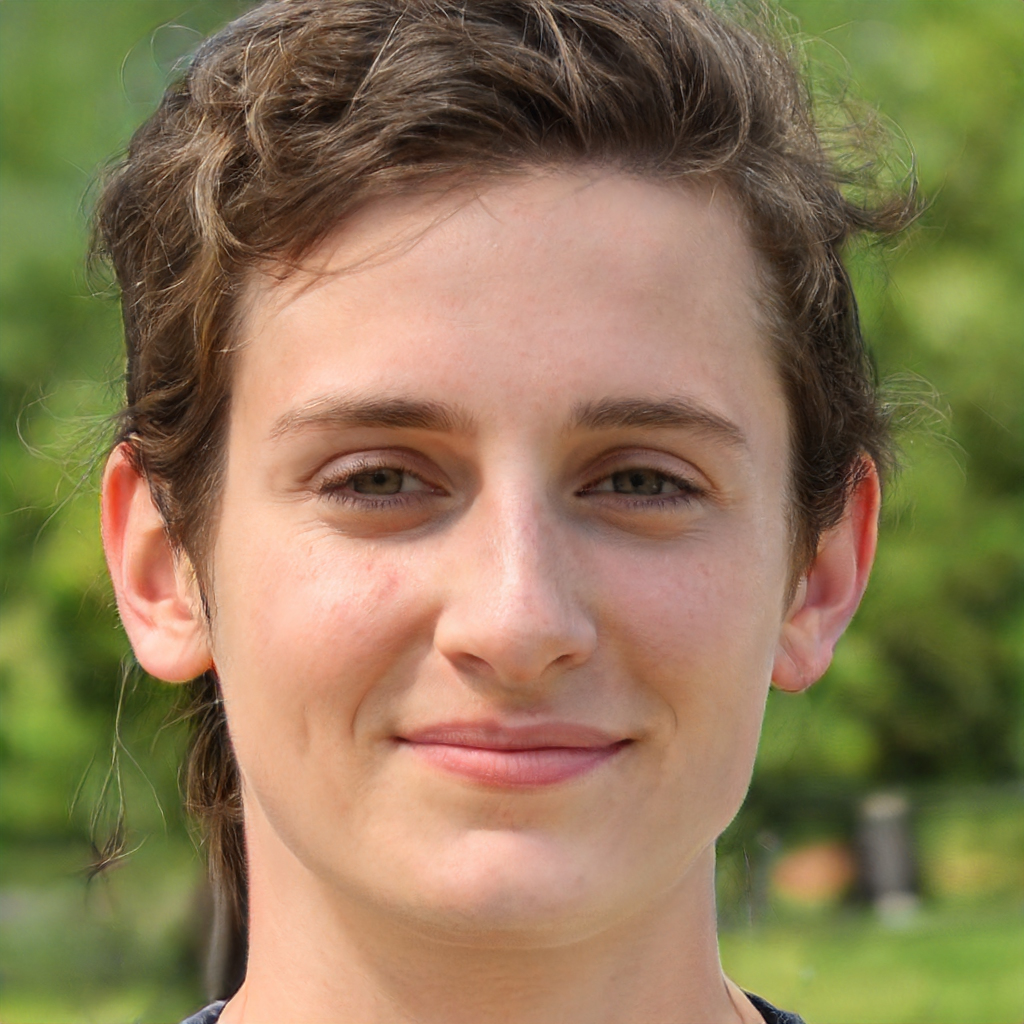
Label: No Watermark